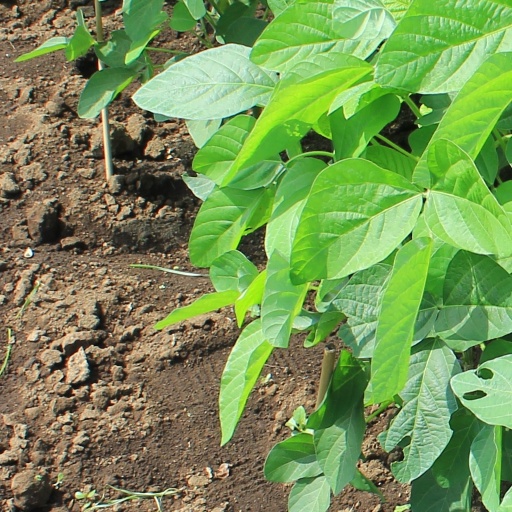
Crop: soybean